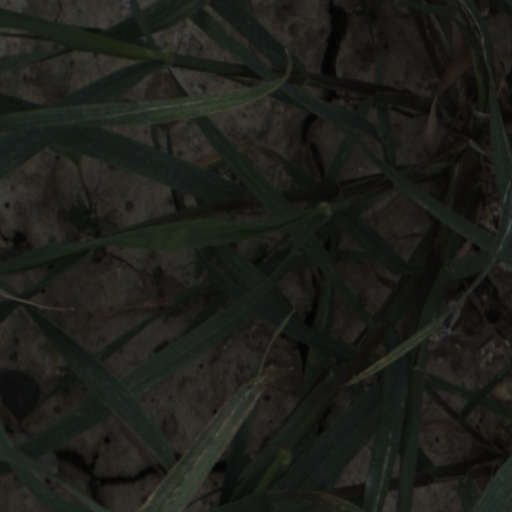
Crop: wheat